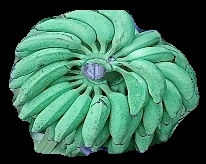
Variety: elakki-bale
Grade: grade1